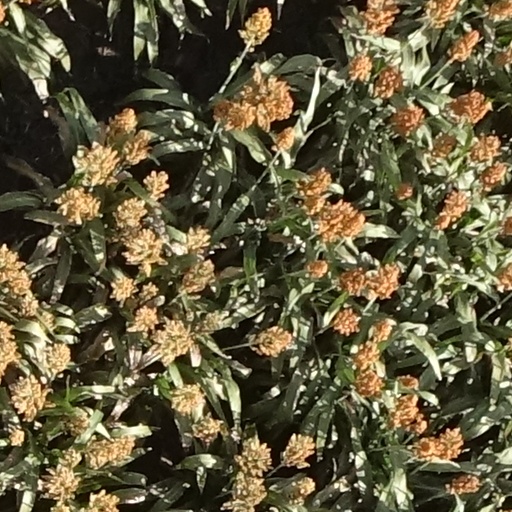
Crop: sorghum